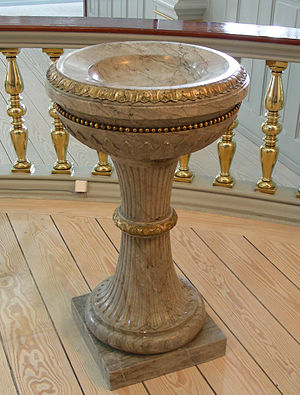
Garnisons Kirke / Inventar / Døbefont
Døbefont
Garnisons Kirke eller Garnisonskirken som den officielt hedder, ligger i Garnisons Sogn i København, ved Sct. Annæ Plads. I 2006 kunne den fejre 300 års jubilæum. Kirkens kirkegård, Garnisons Kirkegård, ligger på det indre Østerbro.